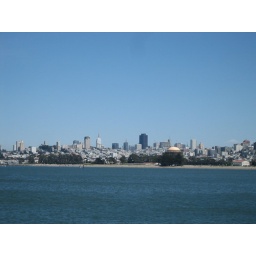
From near the golden gate bridge